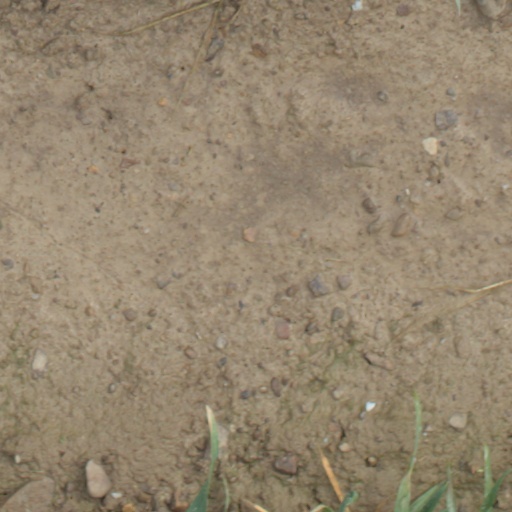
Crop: wheat